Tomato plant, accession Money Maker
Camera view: vertical (180 deg); turntable rotation: 120 degrees
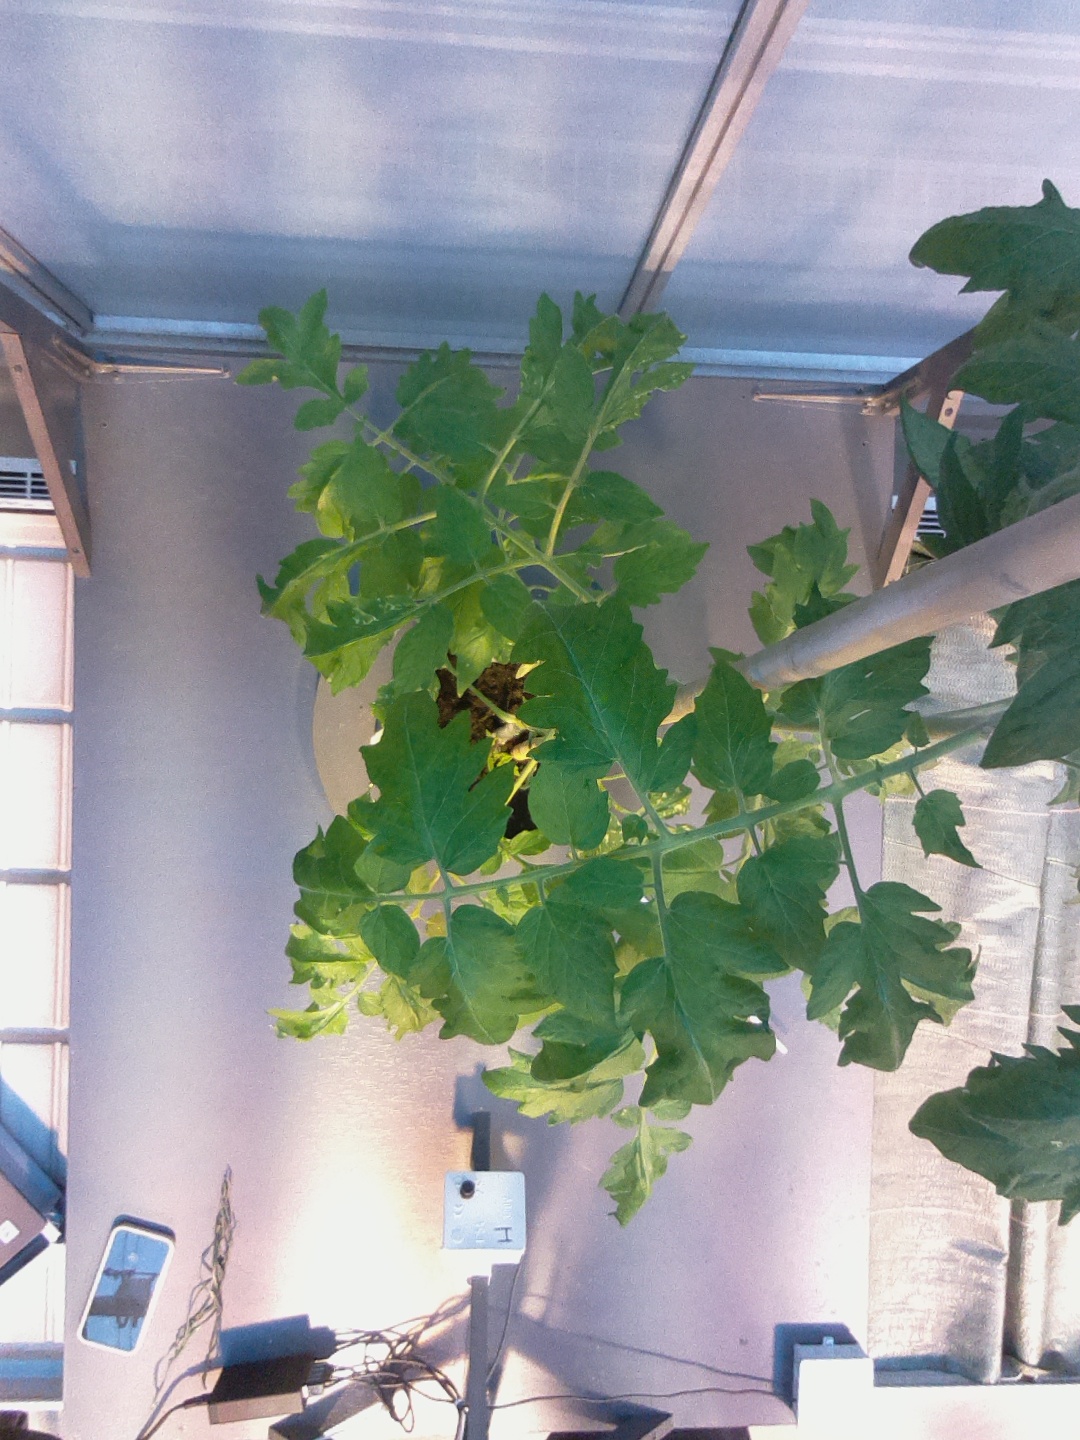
BBCH growth stage 66: Full flowering, 60%-70% of flowers open, more petals falling